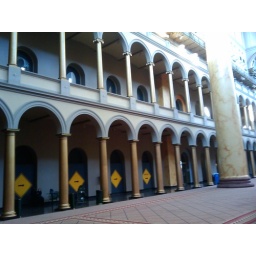
There were some cute guys playing bocci ball in front of the museum; they. threw like girls. :D